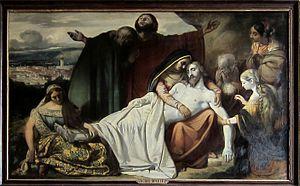
La déploration du Christ (ou Le Christ au tombeau)
Victor-Louis Mottez né le 13 février 1809 à Lille et mort le 7 juin 1897 à Bièvres est un peintre et fresquiste français.